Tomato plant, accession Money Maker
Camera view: vertical (180 deg); turntable rotation: 0 degrees
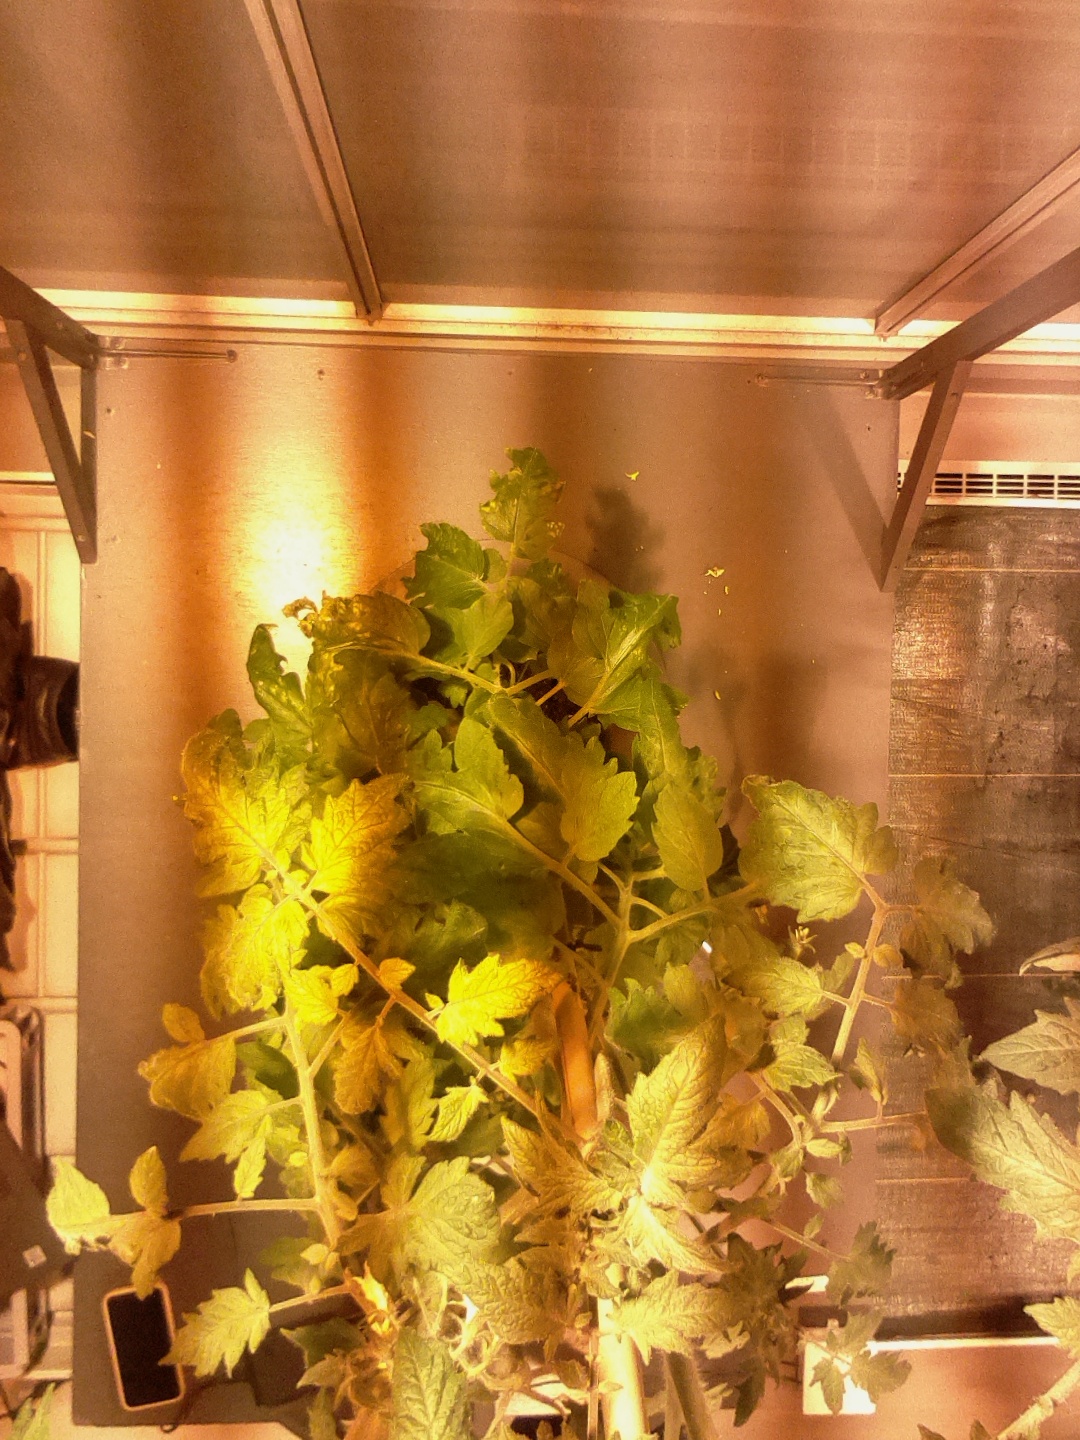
BBCH growth stage 72: 20%-30% of final fruit size